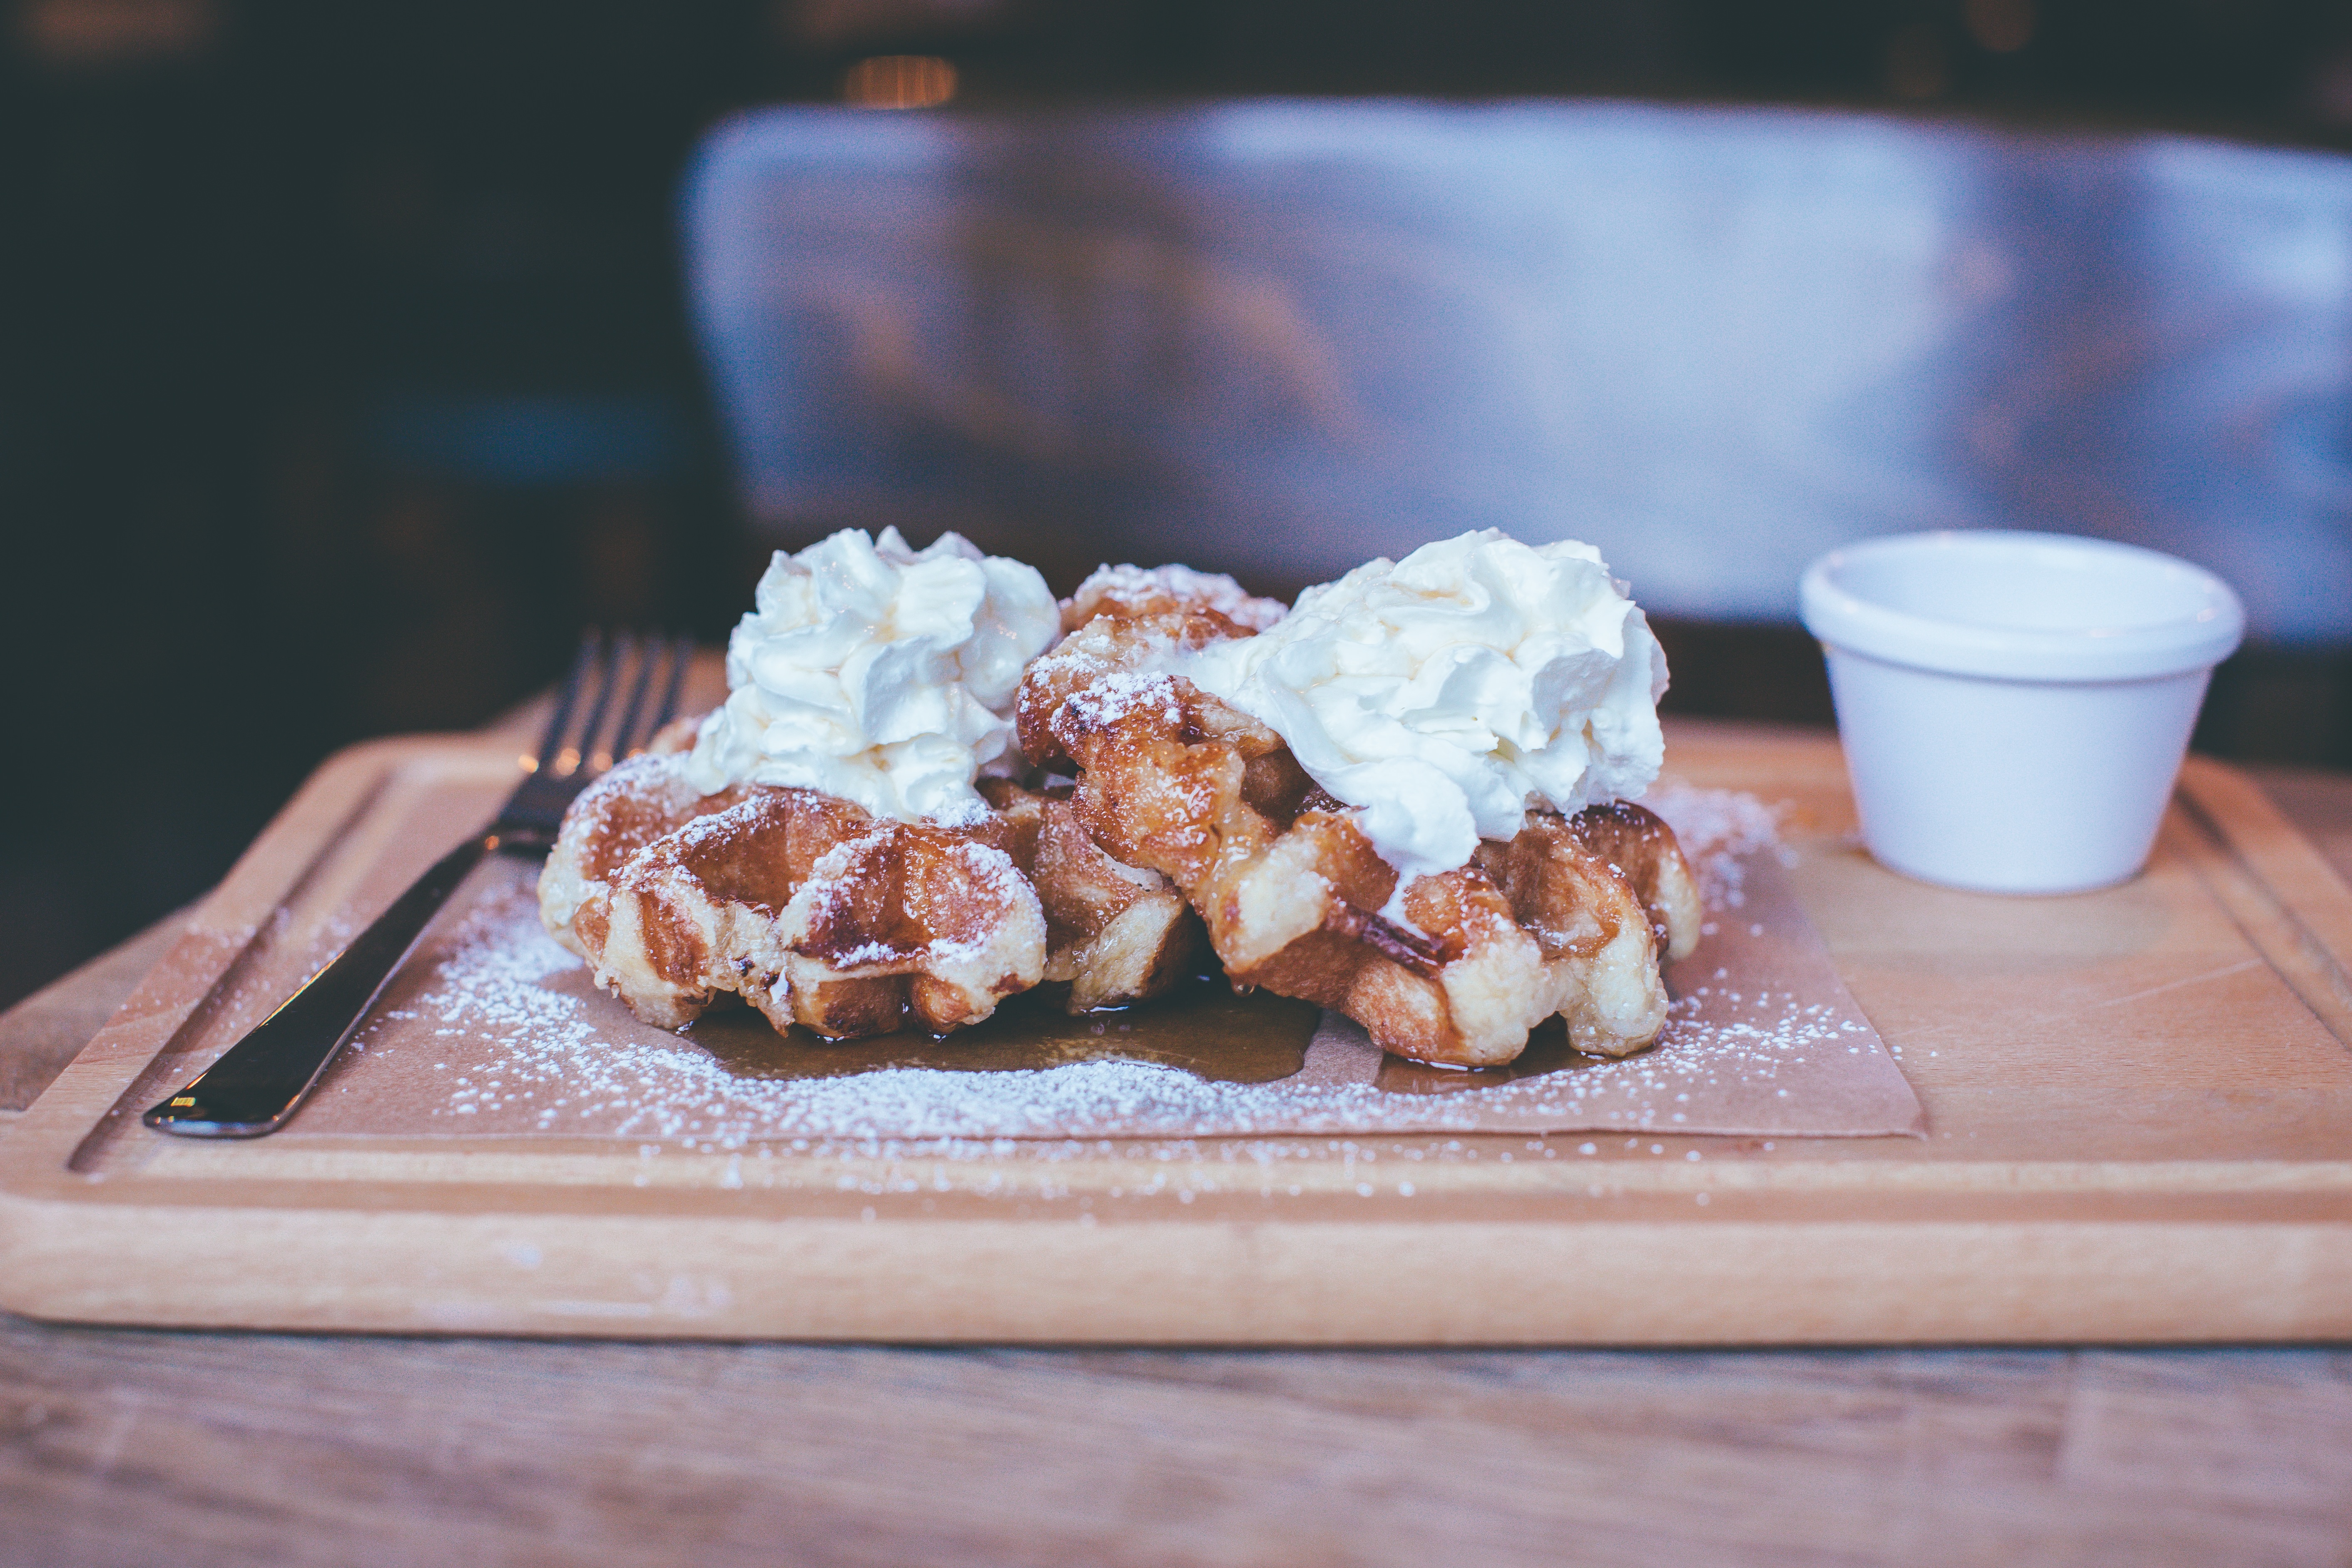
table, fork, wood, sweet, cup, dish, meal, food, produce, plate, breakfast, chocolate, baking, dessert, waffle, cuisine, cream, delicious, syrup, dairy product, pastry, close up, sugar, tasty, sweetness, creamy, flavor